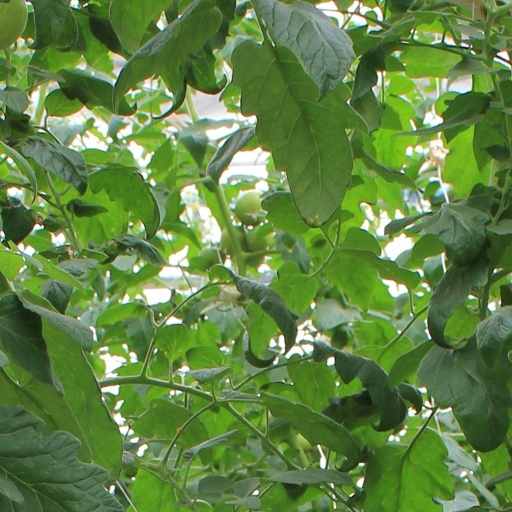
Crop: tomato